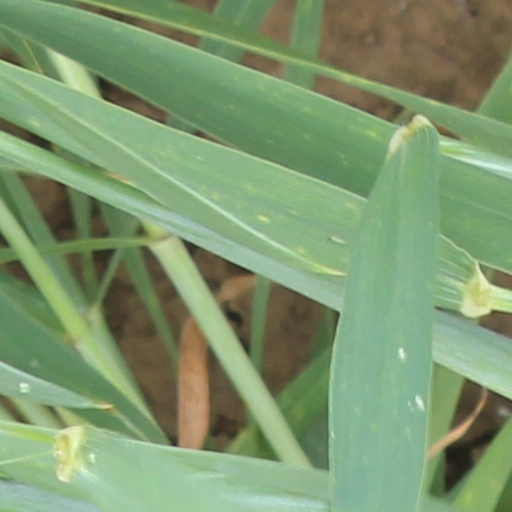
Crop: wheat